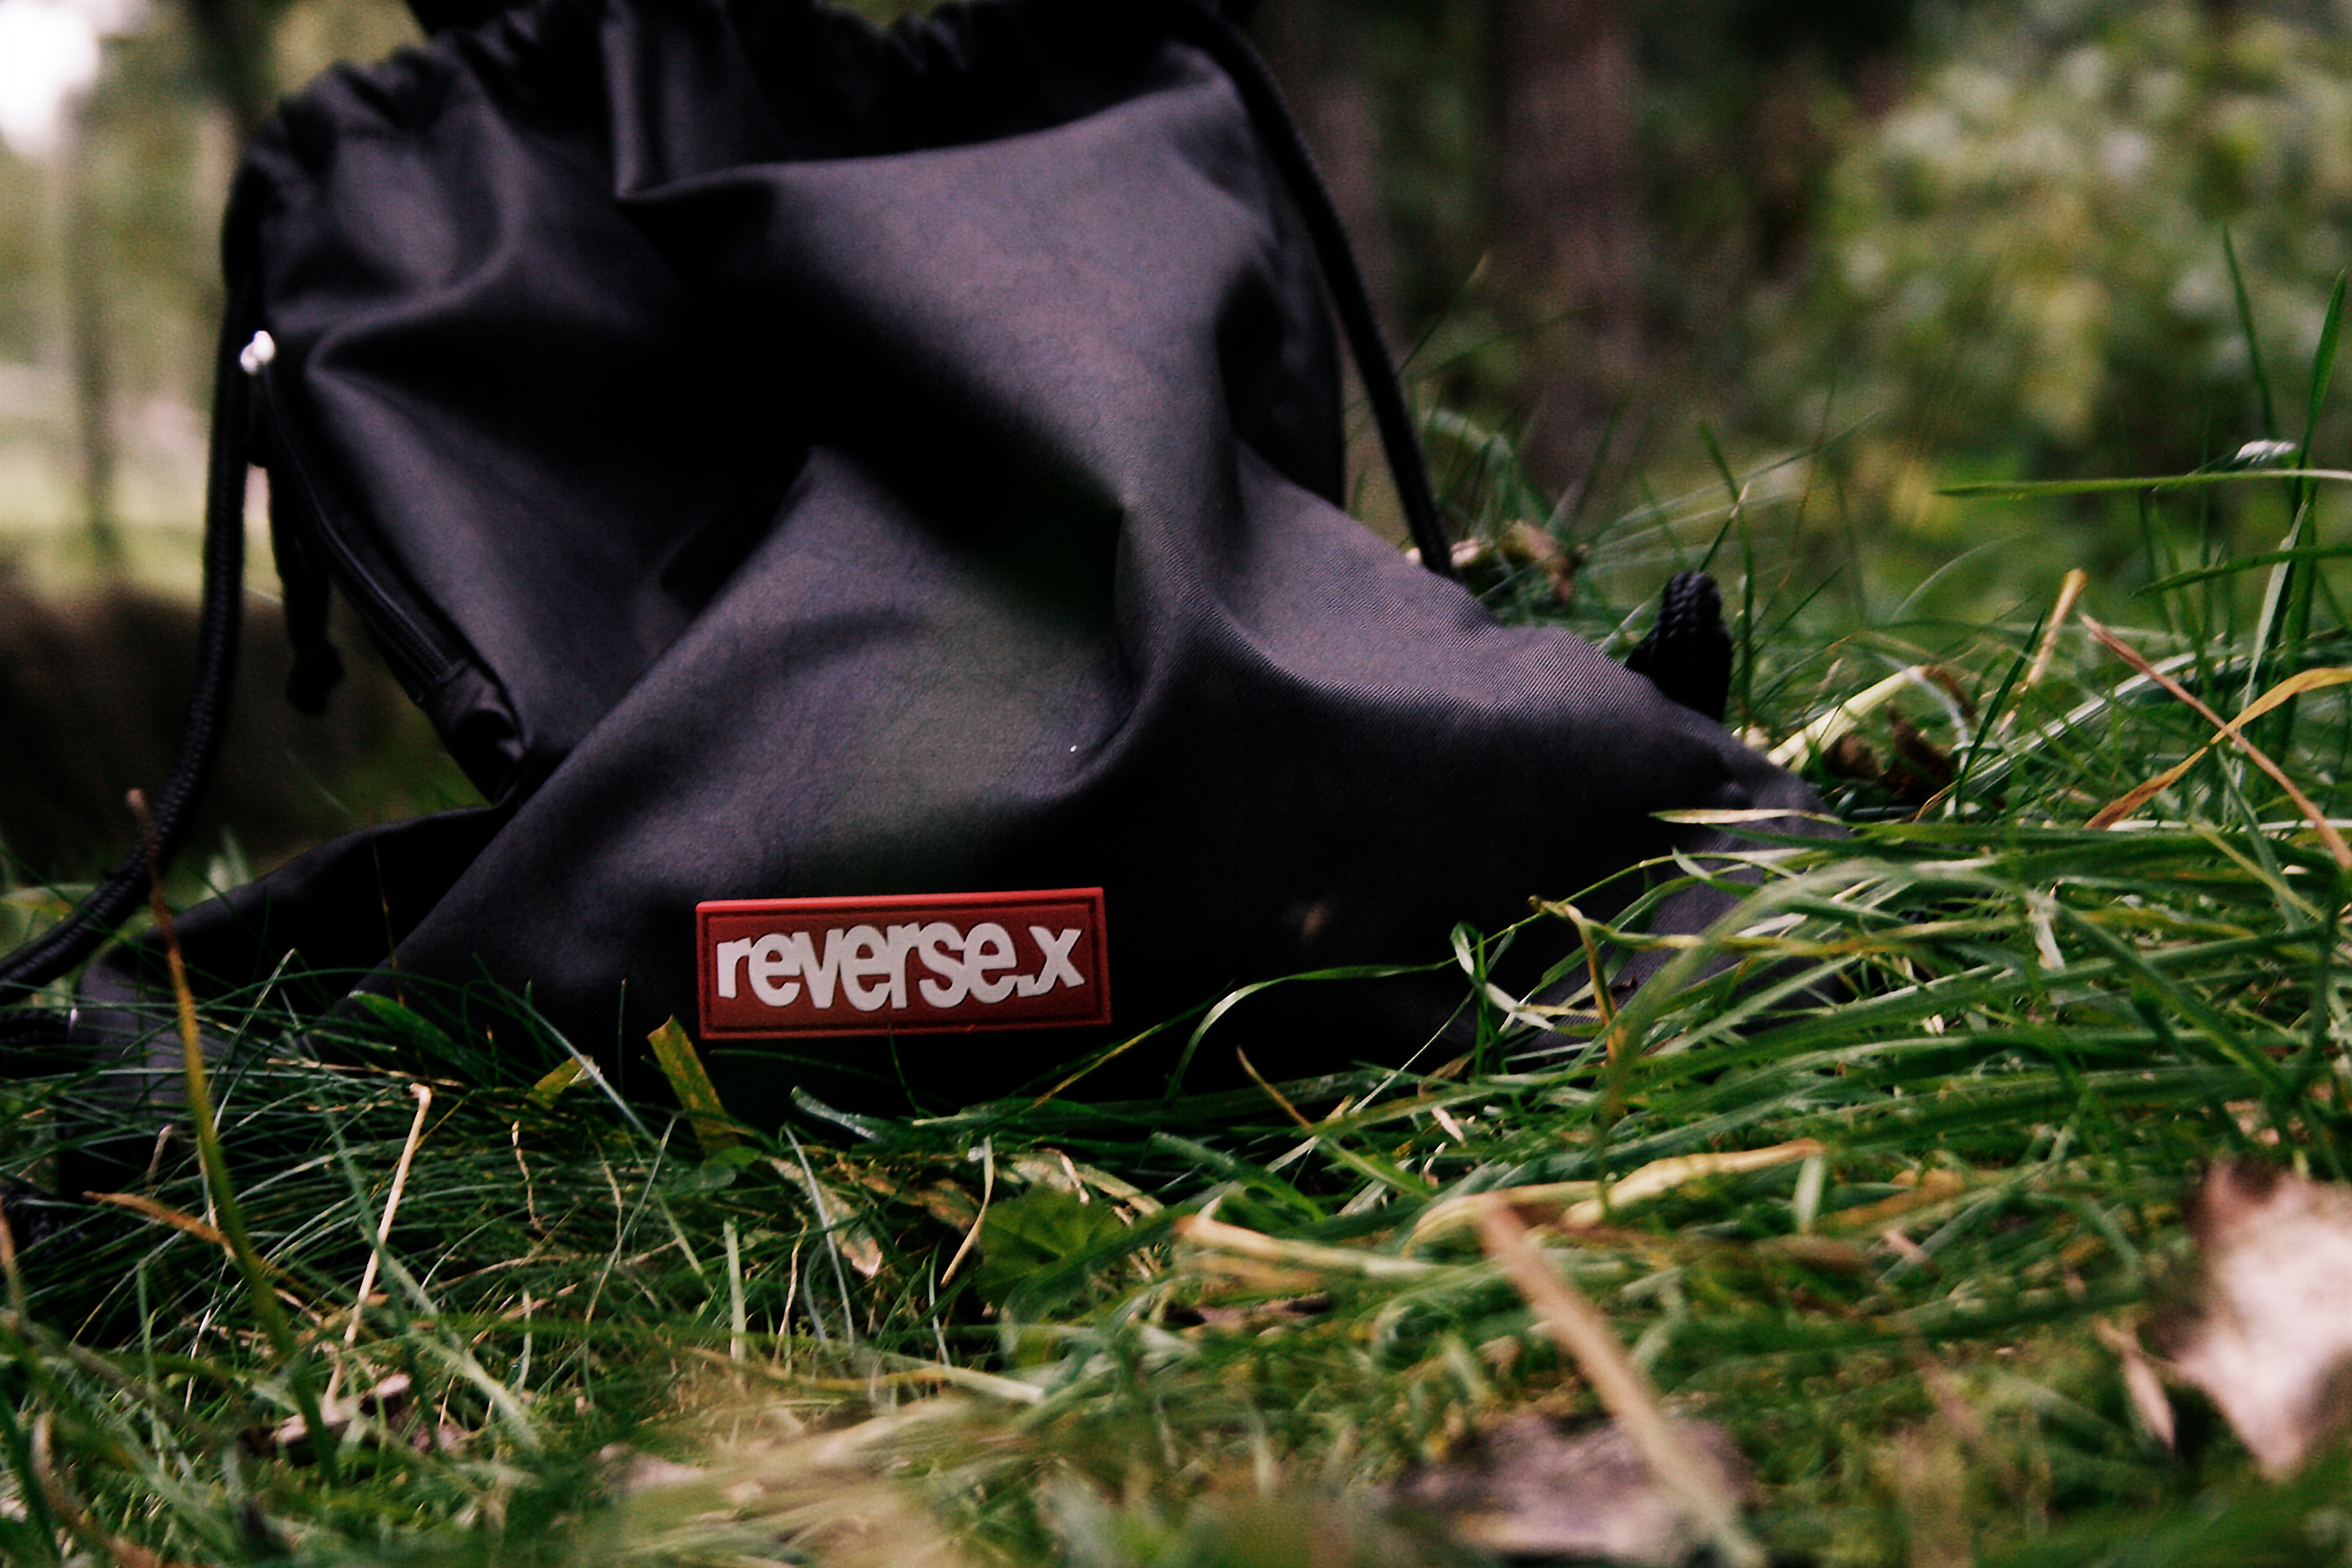
grass, lawn, leaf, flower, green, autumn, footwear